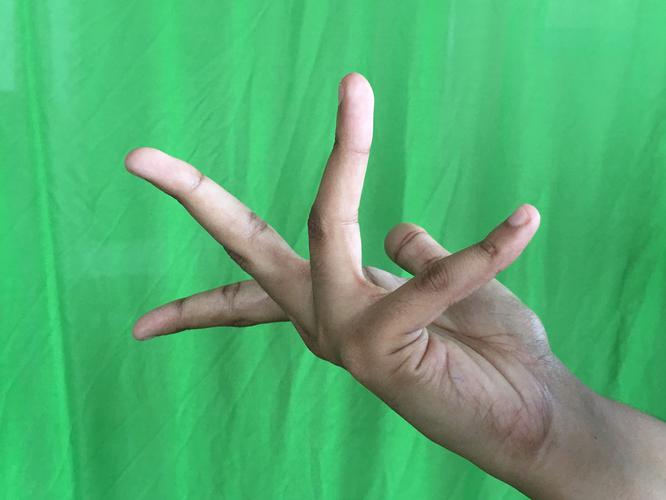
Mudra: Alapadmam
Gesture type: single_hand